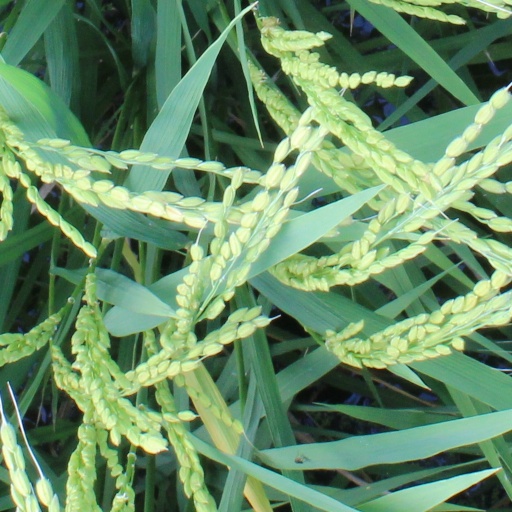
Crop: rice